Disappearance of Kyron Horman

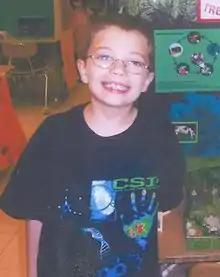
The last known photograph taken of Kyron Horman, during his school's science fair on June 4, 2010. He disappeared within an hour of said photo being taken.

Kyron Richard Horman (born September 9, 2002) is an American boy who from Skyline Elementary School in Portland, Oregon, on June 4, 2010, after attending a science fair. Local and state police, along with the Federal Bureau of Investigation (FBI), conducted an exhaustive search and launched a criminal investigation, but have not uncovered any significant information regarding the child's whereabouts. Horman's disappearance sparked the largest criminal investigation in Oregon history. , his whereabouts remain unknown.